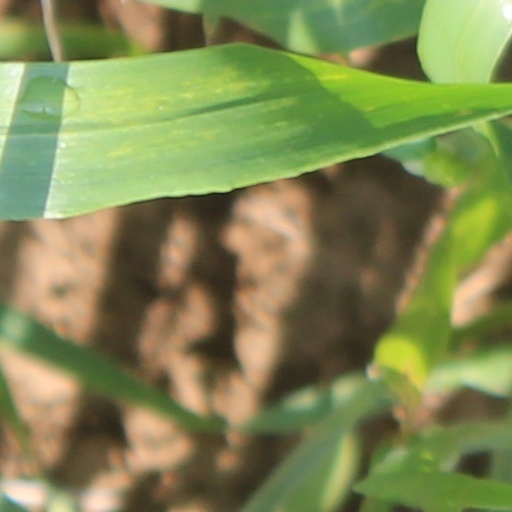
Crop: wheat